Death effector domain

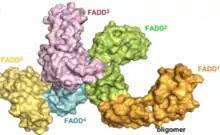
Molecular assembly of FADD forming DED chain-like structure. Each FADD molecule is shown in a different color.

Procaspase-8, also a DED-containing protein, has affinity for the FADD DED. It's for that reason that they are recruited to FADD as monomers via their DEDs. These interaction is defined by α1/α4 of procapase-8 DED-A and FADD DED α2/α3 or α1/α4 of FADD DED and α2/α5 of procapase-8 DED-B. Procaspase-8 DED-B interacts with FADD and DED-A mediates capase-8 chain formation, or vice versa.